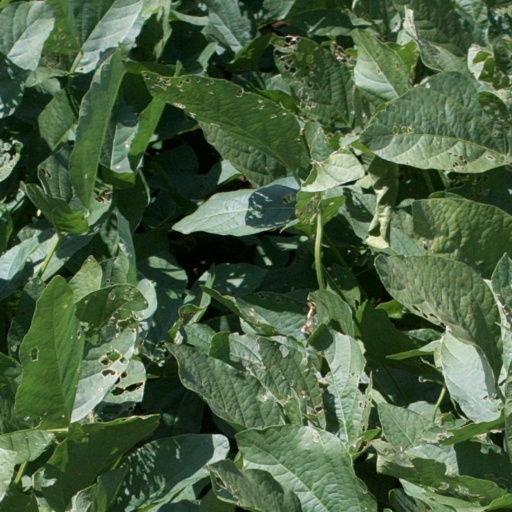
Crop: soybean